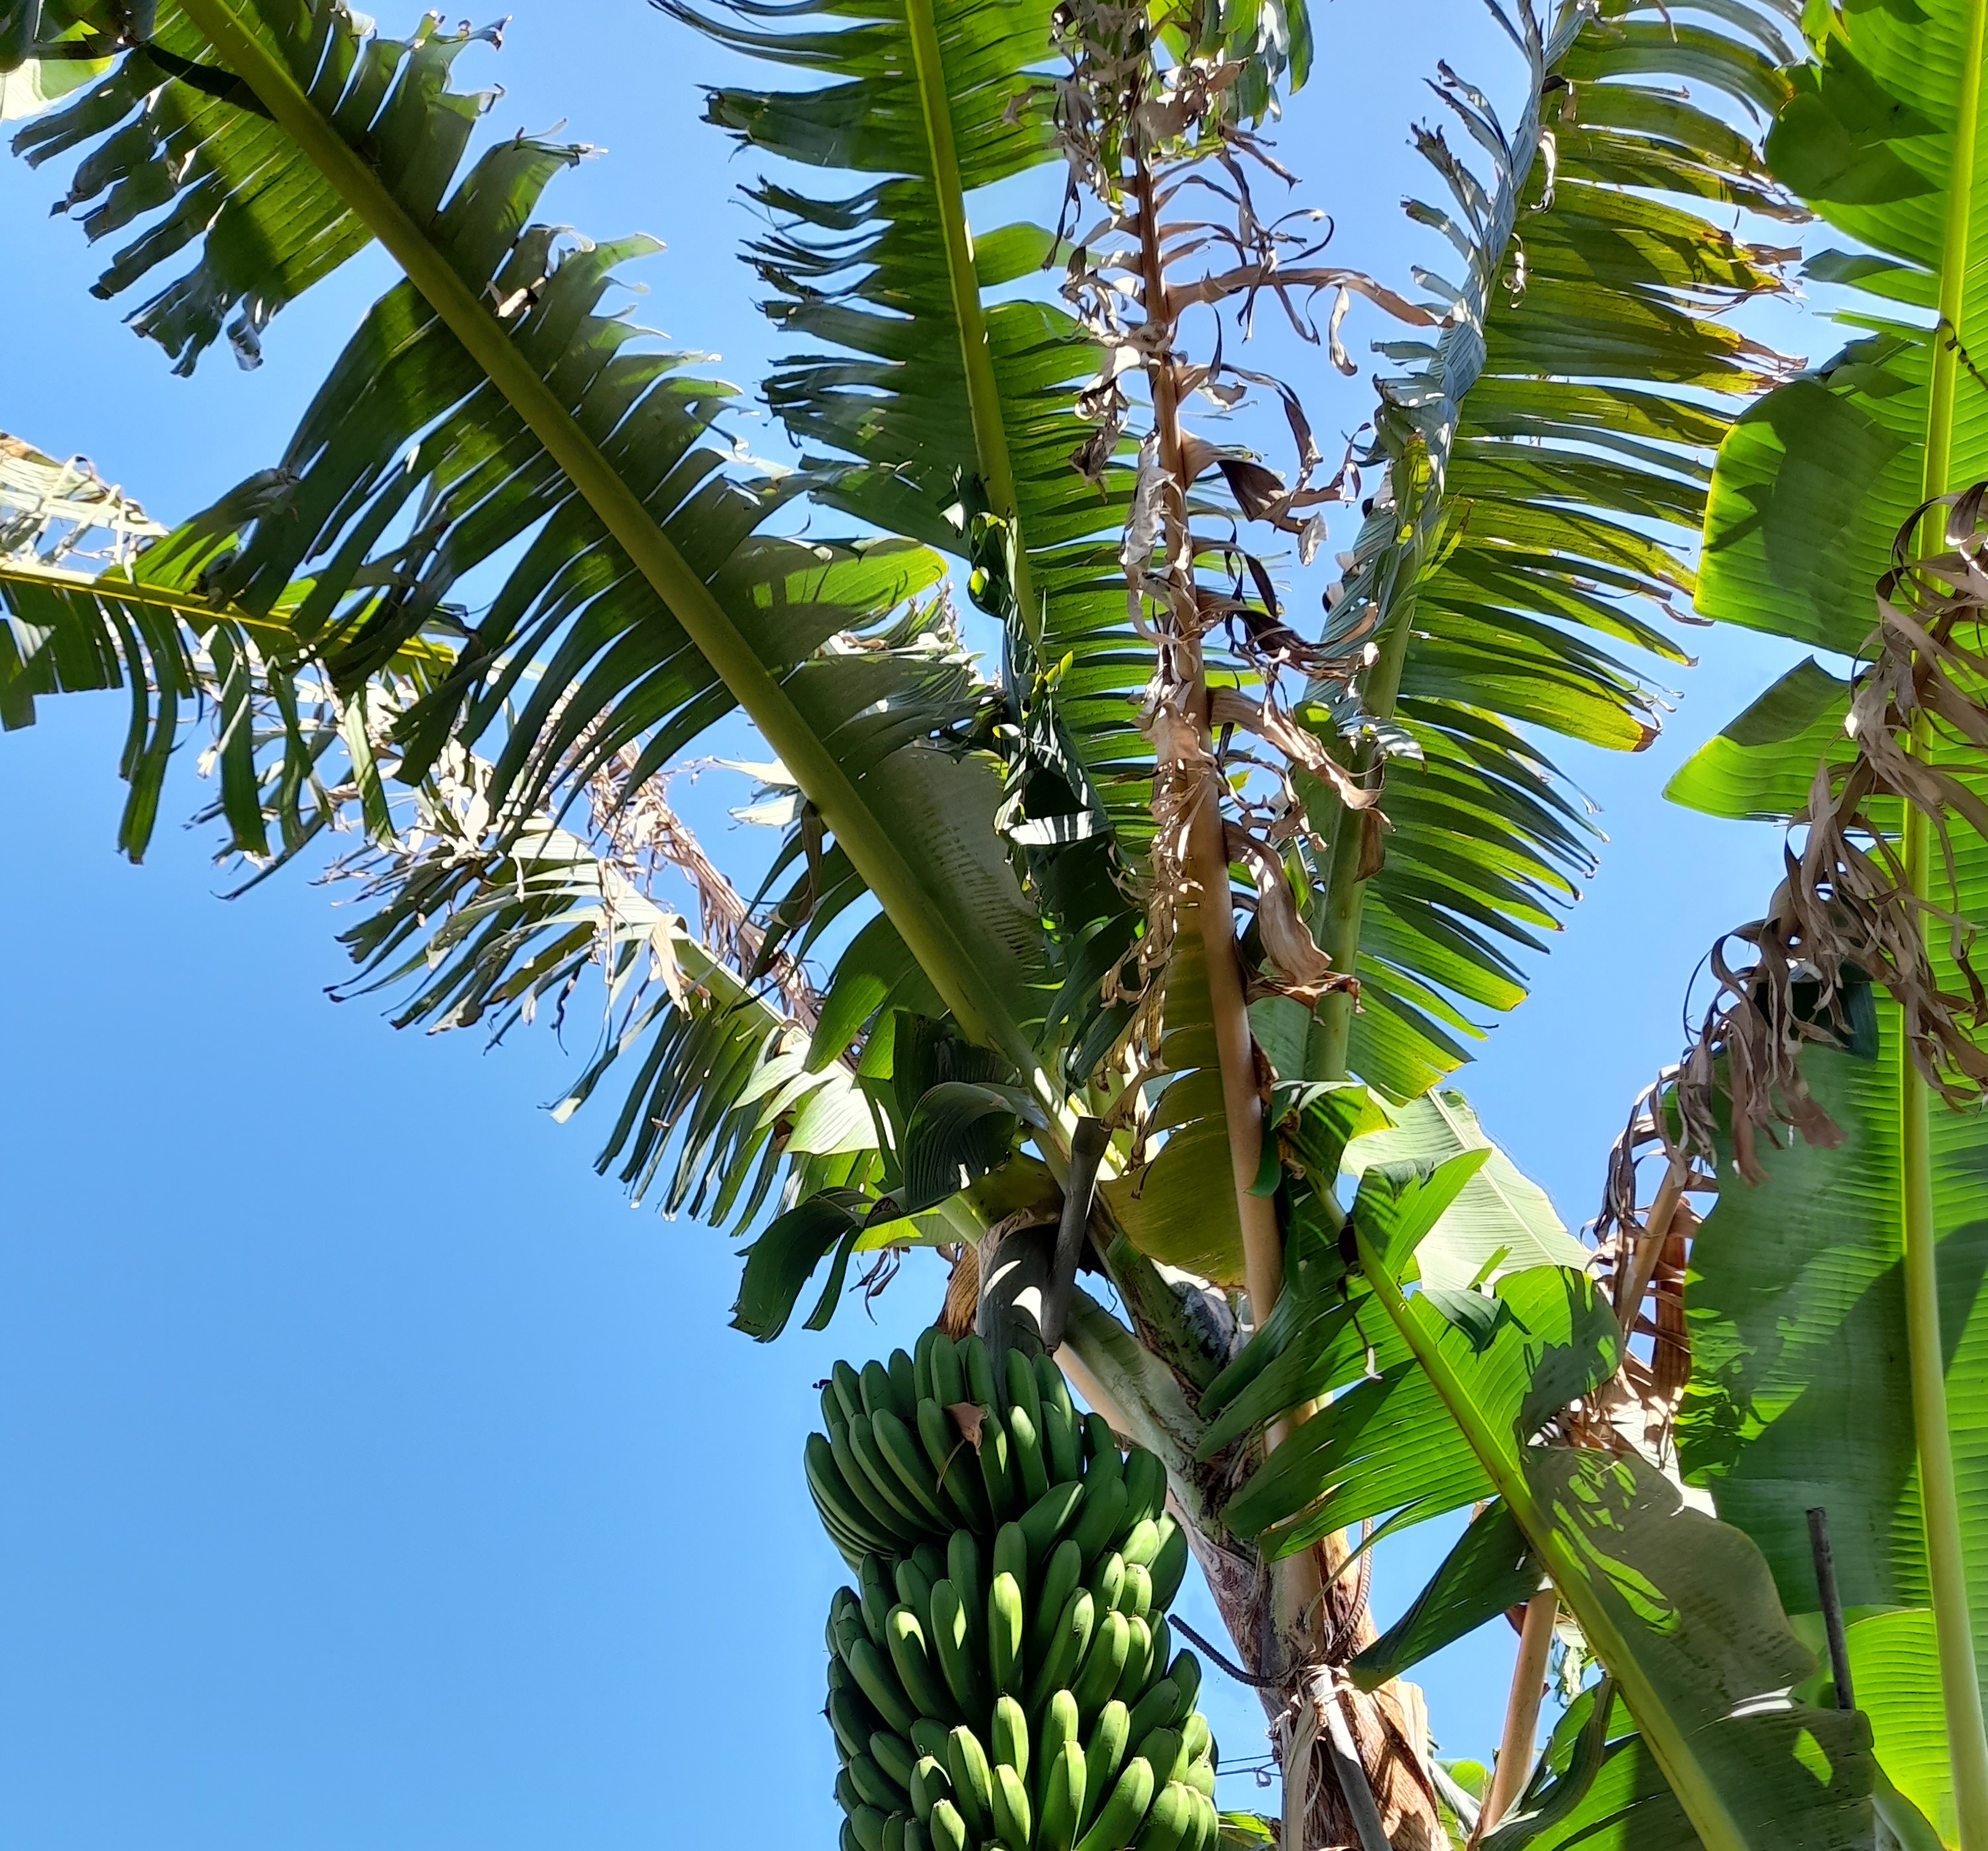
Label: Keep